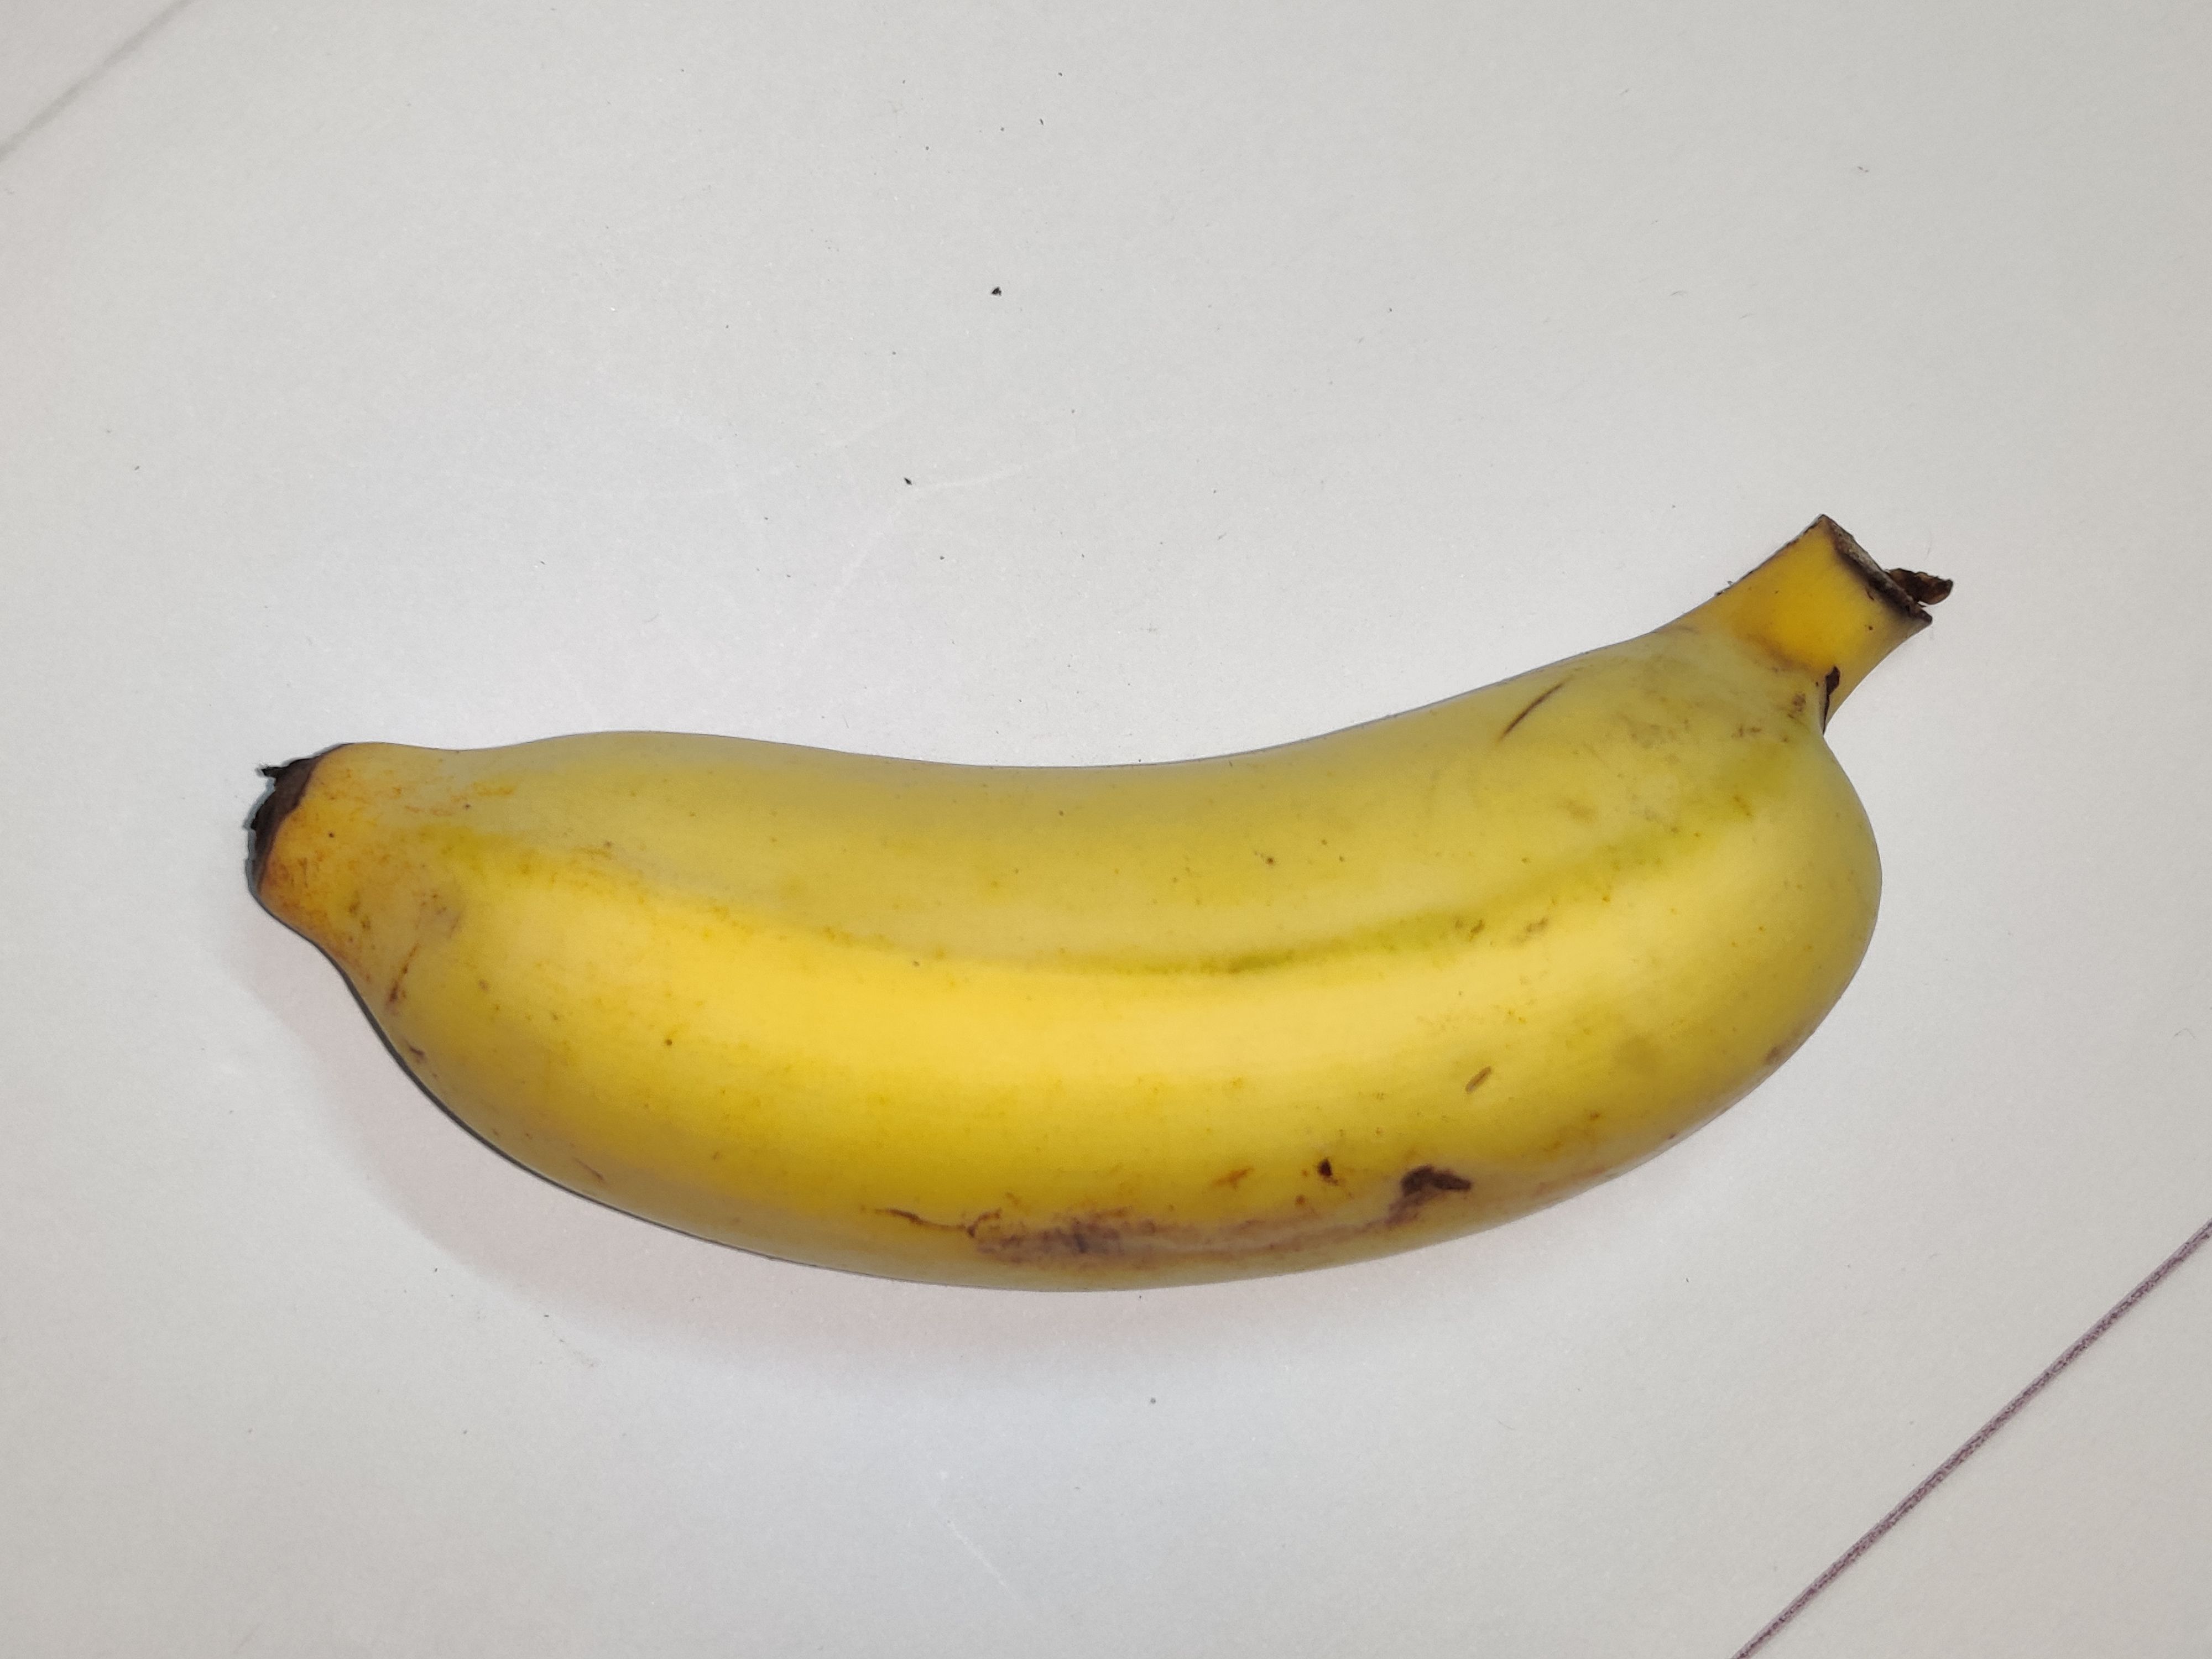
Fruit: banana
Grade: 1st-grade